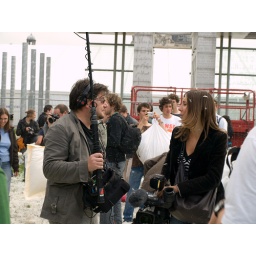
iPhone spotted during the pillow fight in paris